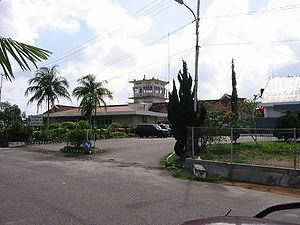
L'histoire des mines d'étain, l'un des grands métaux non ferreux qui fut le plus utilisé dans le Préhistoire et l'Antiquité, avant de jouer très tôt un rôle important dès le début de la révolution industrielle.